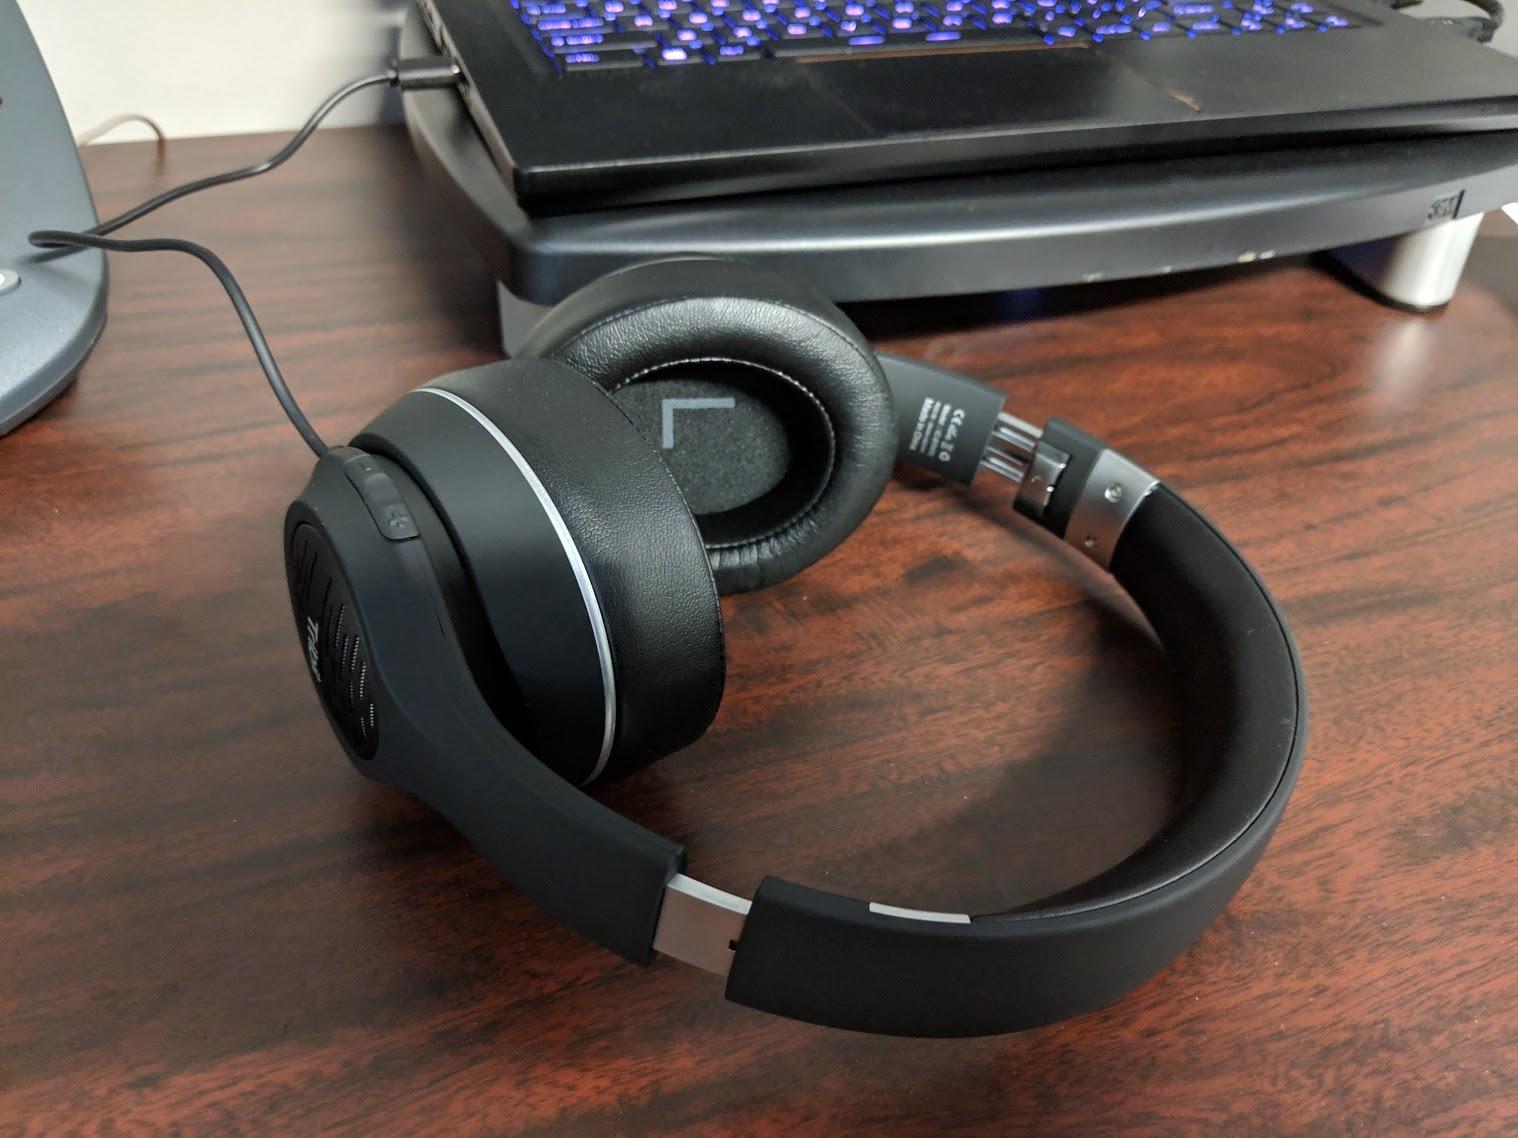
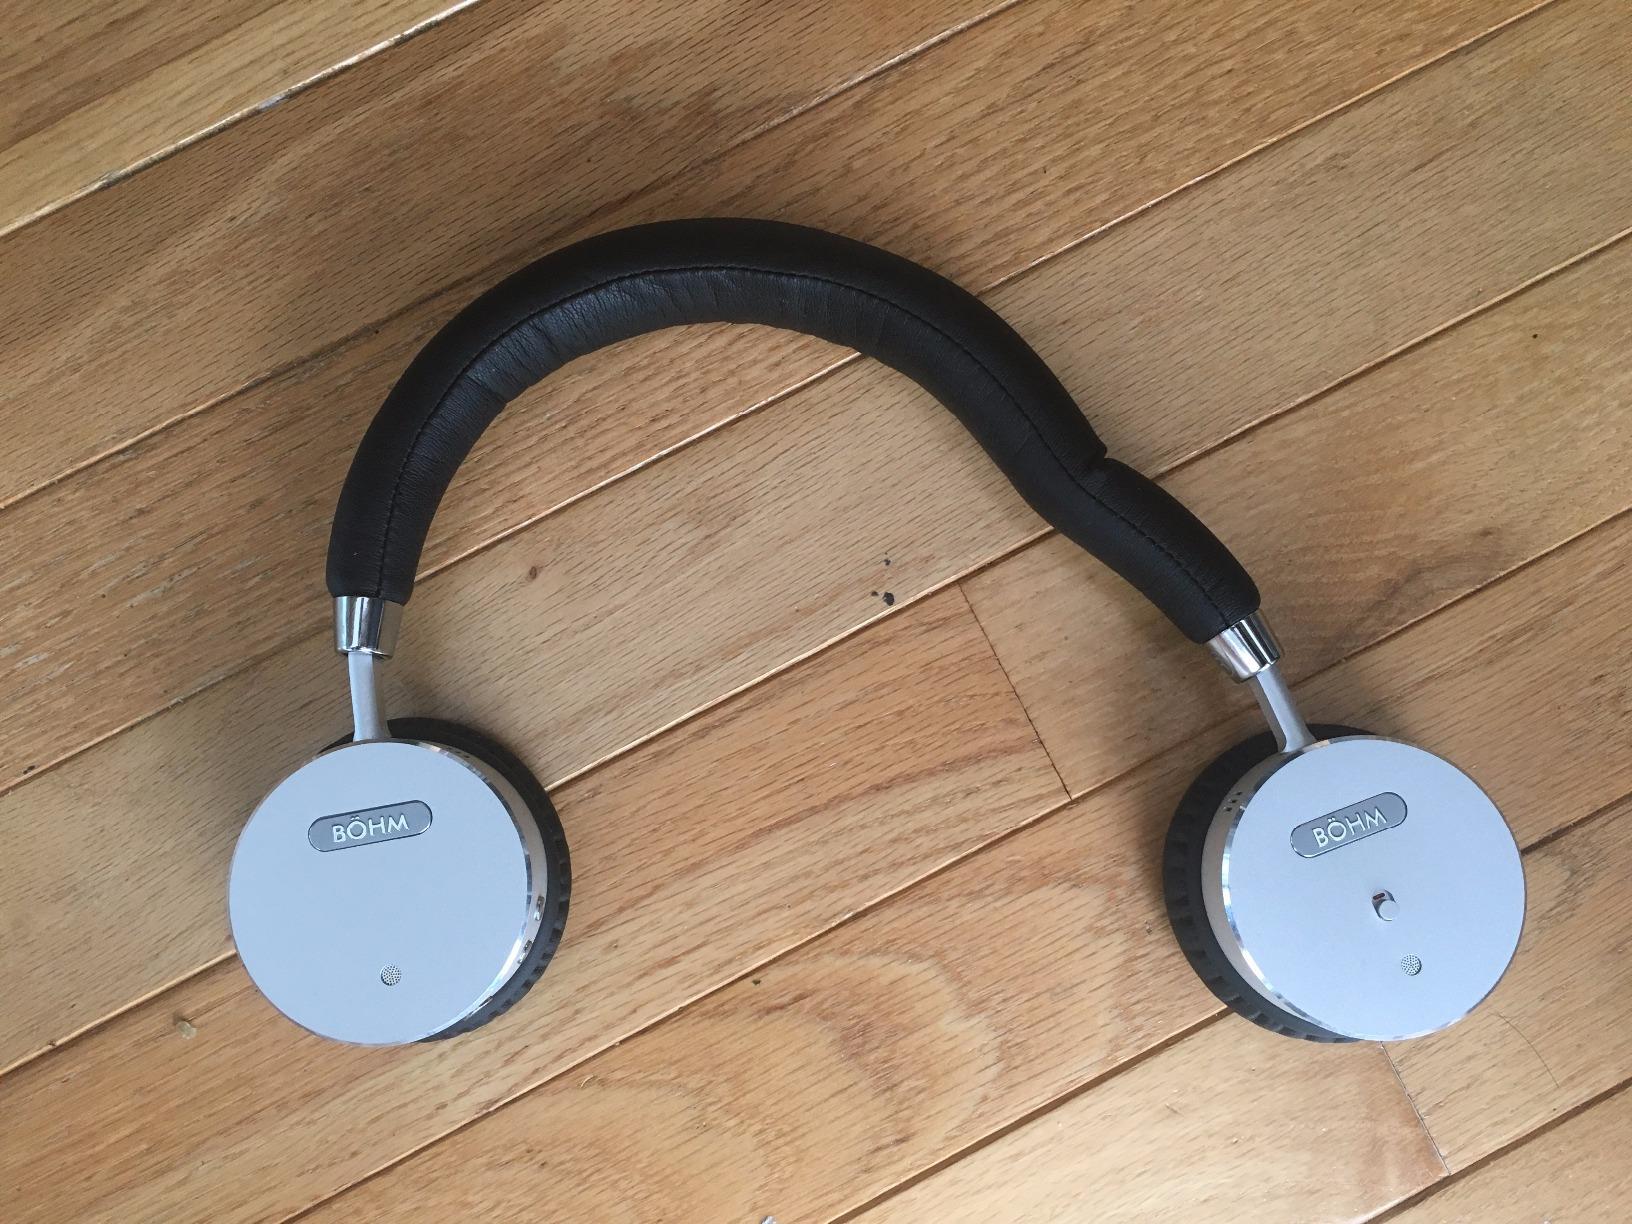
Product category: headphones
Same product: no